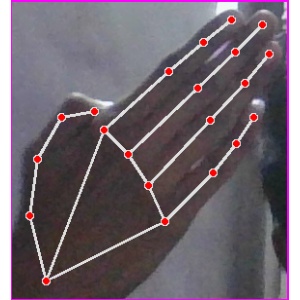
अक्षर: घ